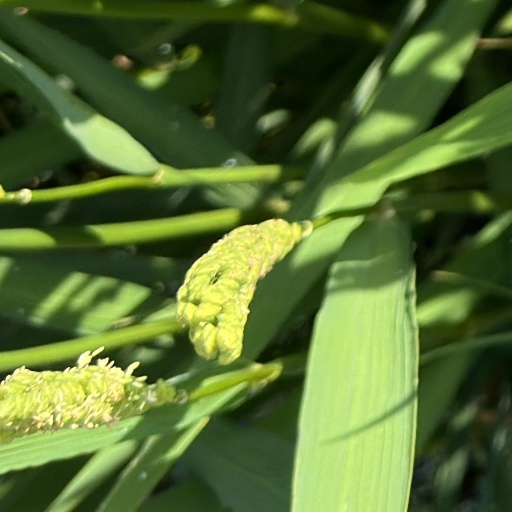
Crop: rice